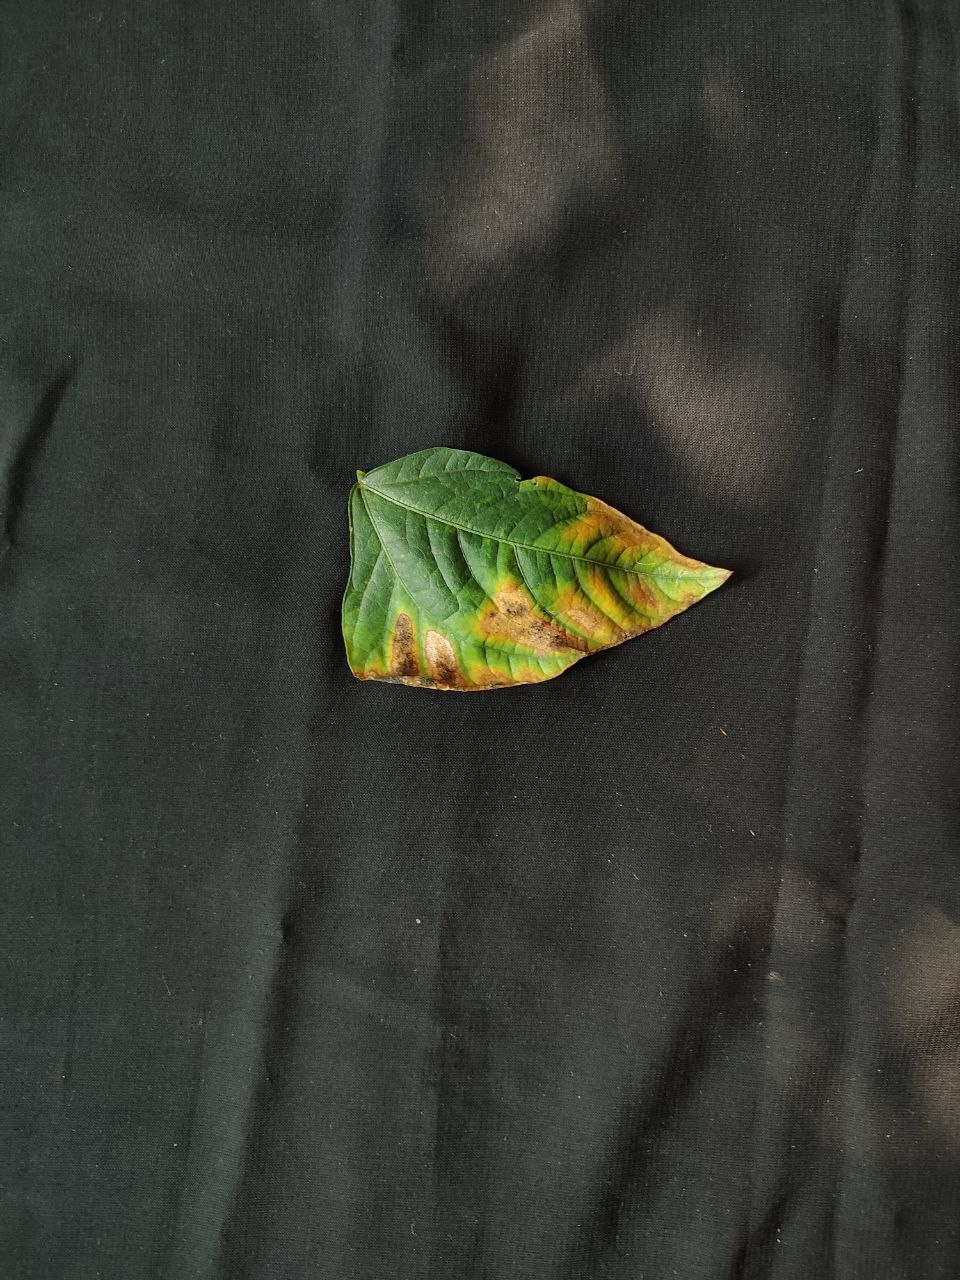
Crop: cowpea
Leaf condition: Bacterial wilt